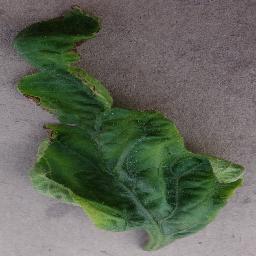
Label: Tomato___Tomato_Yellow_Leaf_Curl_Virus